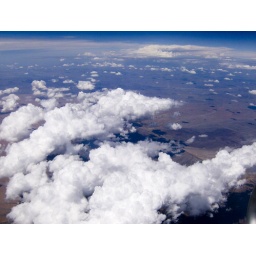
The sky flying over Phoenix AZ